Sky position (RA, Dec in degrees): 228.962, -1.435
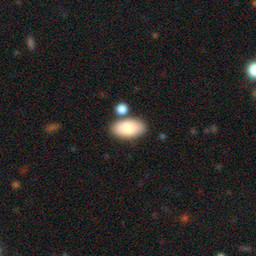
Galaxy morphology: In-between Round Smooth Galaxies